National Capital Memorial Advisory Commission

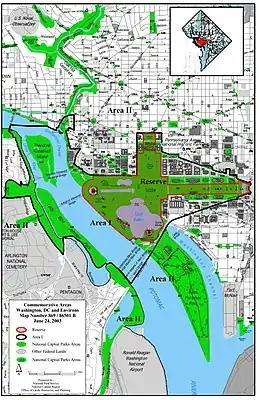
Map number 869/86501, which defines the Reserve, Area I, and Area I in which memorials can and cannot be placed.

In the 2003 Commemorative Works Clarification and Revision Act (part of the Vietnam Veterans Memorial Visitor Center Act), Congress changed the name of the commission to the National Capital Memorial Advisory Commission. The act also laid new significant restrictions on memorial design and approval. These restrictions include: